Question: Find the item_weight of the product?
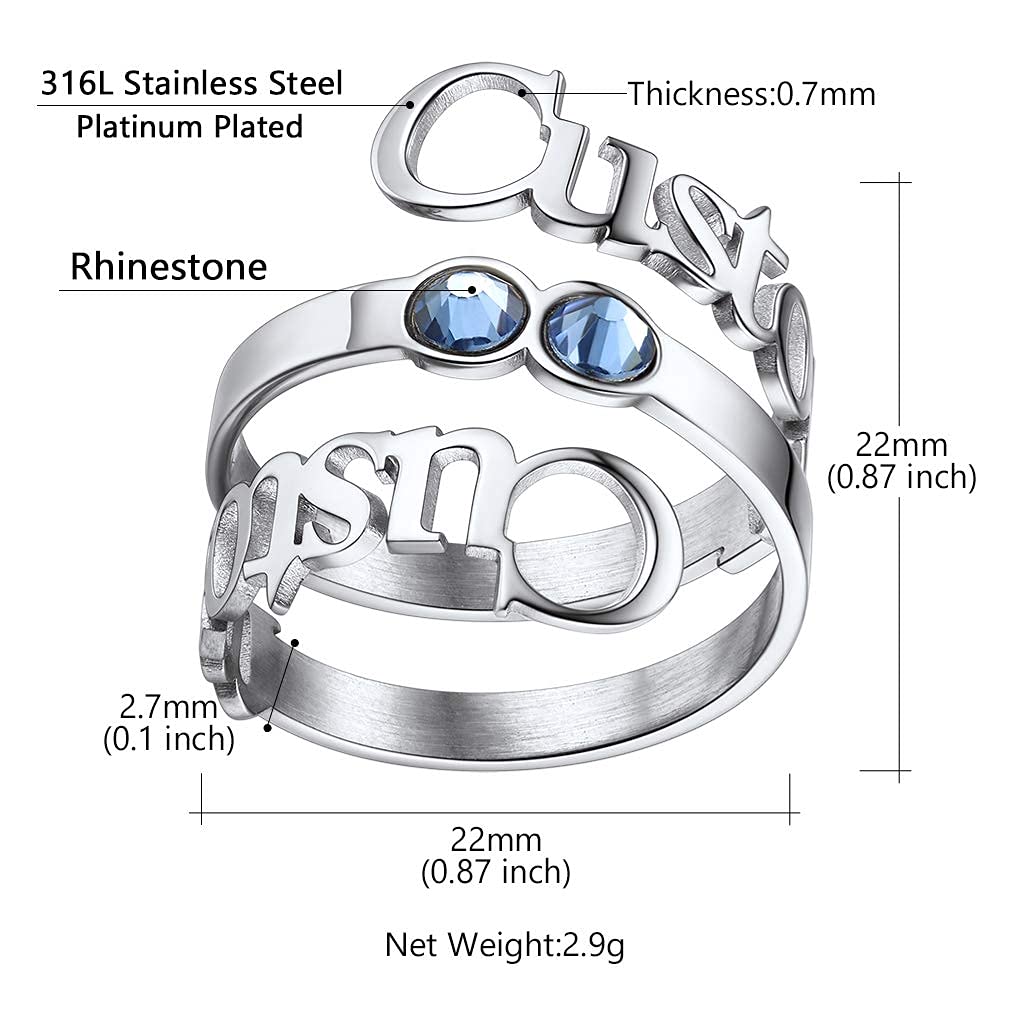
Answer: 2.9 gram